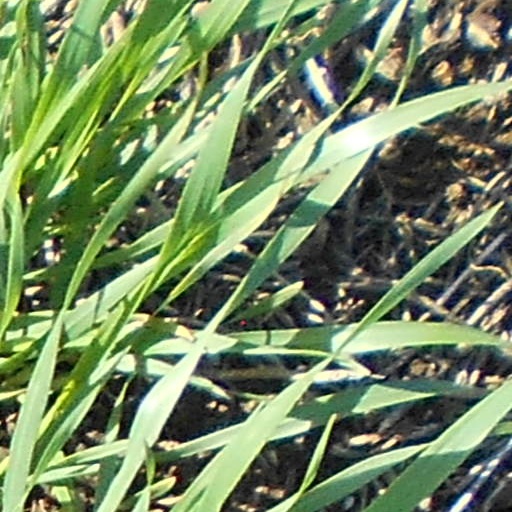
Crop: wheat